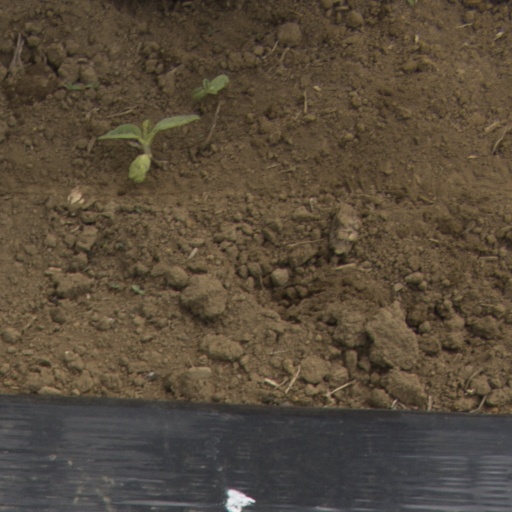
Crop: Jerusalem artichoke